Chirnside United F.C.

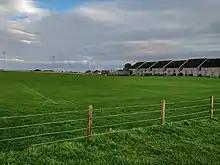
Comrades Park, the ground of Chirnside United.

Chirnside United Football Club, previously known as Chirnside F.C., is a Scottish amateur football club based in the village of Chirnside in the Scottish Borders. They play in the 'A league' of the Border Amateur Football League, which is affiliated to the Scottish Amateur Football Association. Their home ground is Comrades Park. Formed in 1890, they were formerly a senior club playing in the East of Scotland Football League and have appeared in the Scottish Cup.